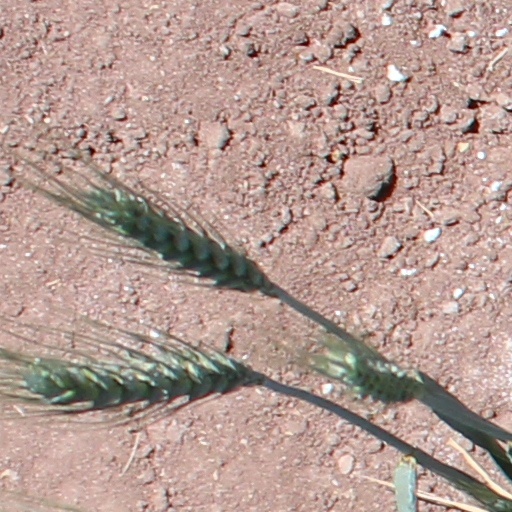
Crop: wheat